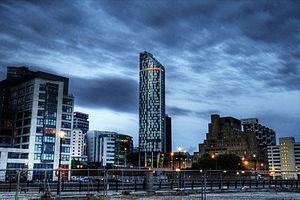
La West Tower est un gratte-ciel de bureaux et de logements de 140 mètres de hauteur construit à Liverpool au Royaume-Uni en 2007.